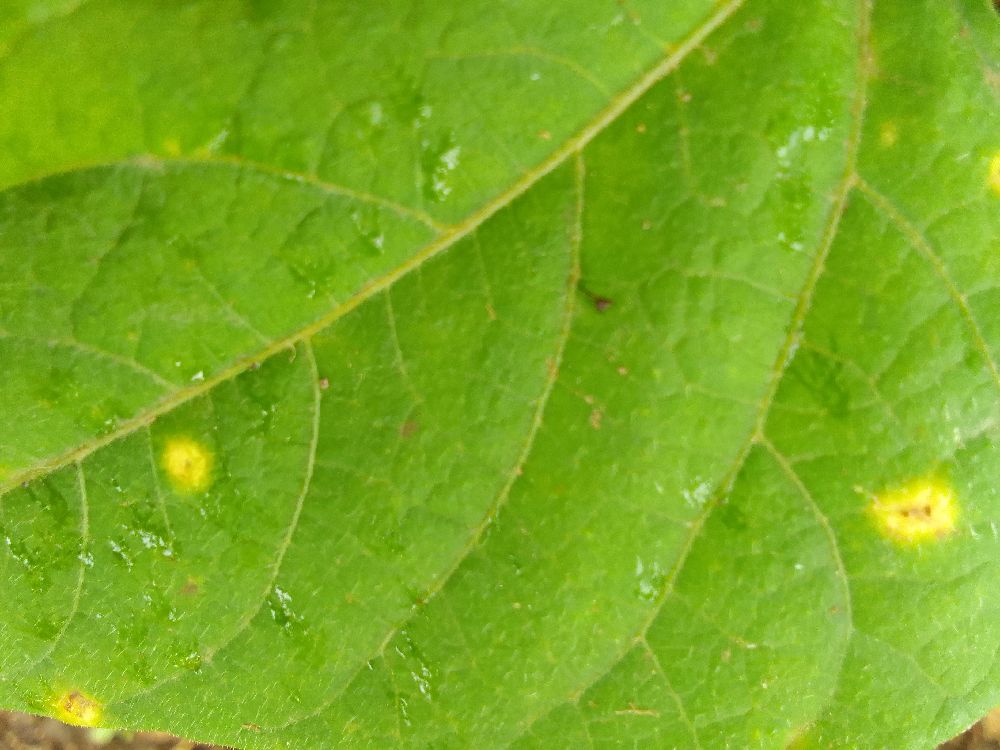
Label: rust